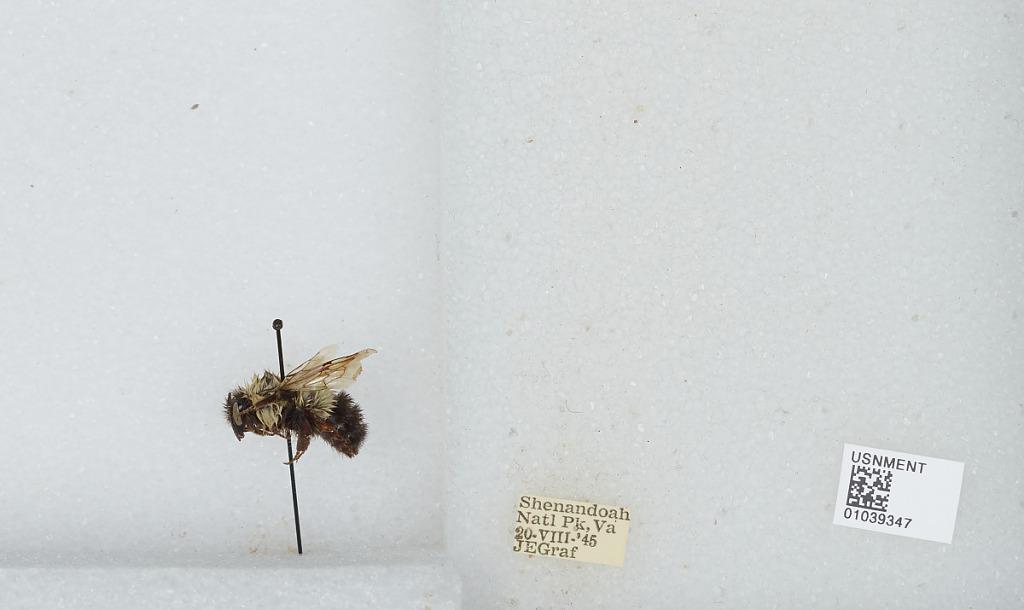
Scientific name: Bombus (Pyrobombus) vagans vagans Smith
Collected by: J. Graf
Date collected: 1945-8-20
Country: United States
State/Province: Virginia
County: Page
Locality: Shenandoah National Park
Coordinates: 38.5194, -78.4394